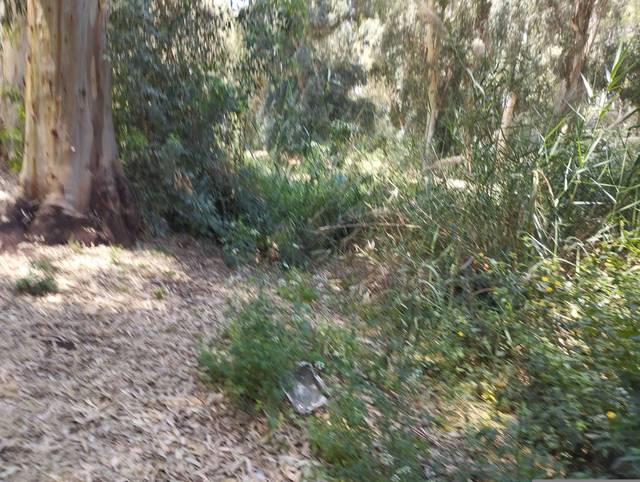
Region: Israel
Coordinates: 32.096, 34.821